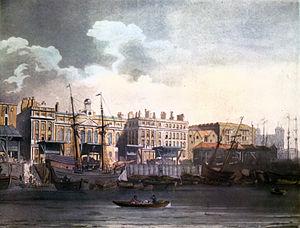
La Custom House, sur la rive nord de la Tamise, dans la Cité de Londres, est un bâtiment qui était auparavant utilisé pour la perception des droits de douane. Une maison de douane est présente dans la région depuis le XIVe siècle et un bâtiment sur son site actuel a été reconstruit à plusieurs reprises. Le bâtiment néoclassique actuel est classé de Grade I depuis 1972. Aujourd'hui, la douane est utilisée par les Recettes et les Douanes de Sa Majesté.